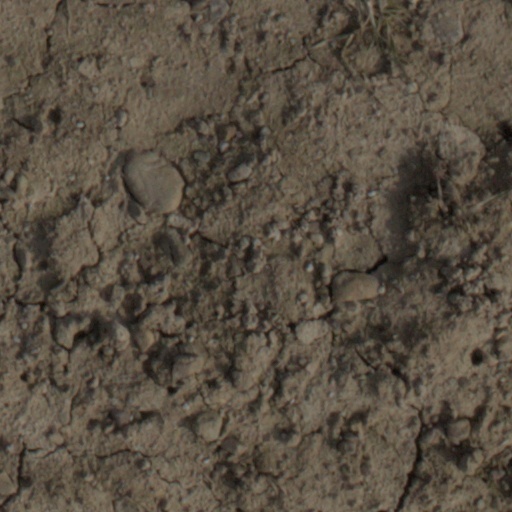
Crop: wheat